Shenzhen

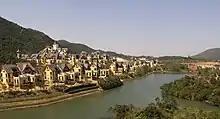
Fairmont Shenzhen Interlaken Hotel at OCT East

SF Express and China International Marine Containers (CIMC) have their headquarters in Shenzhen. The Port of Shenzhen comprises the Yantian International Container Terminals, the Chiwan Container Terminals, the container terminals of the Shekou Industrial Zone, the China Merchants Port, and Shenzhen Haixing. The Port of Shenzhen is therefore capable of handling a record volume of containerization. With rising trade increased cargo shipments in 2005, the container port was ranked as the world's fourth-busiest container port.